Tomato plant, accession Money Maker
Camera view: horizontal (90 deg, fisheye); turntable rotation: 210 degrees
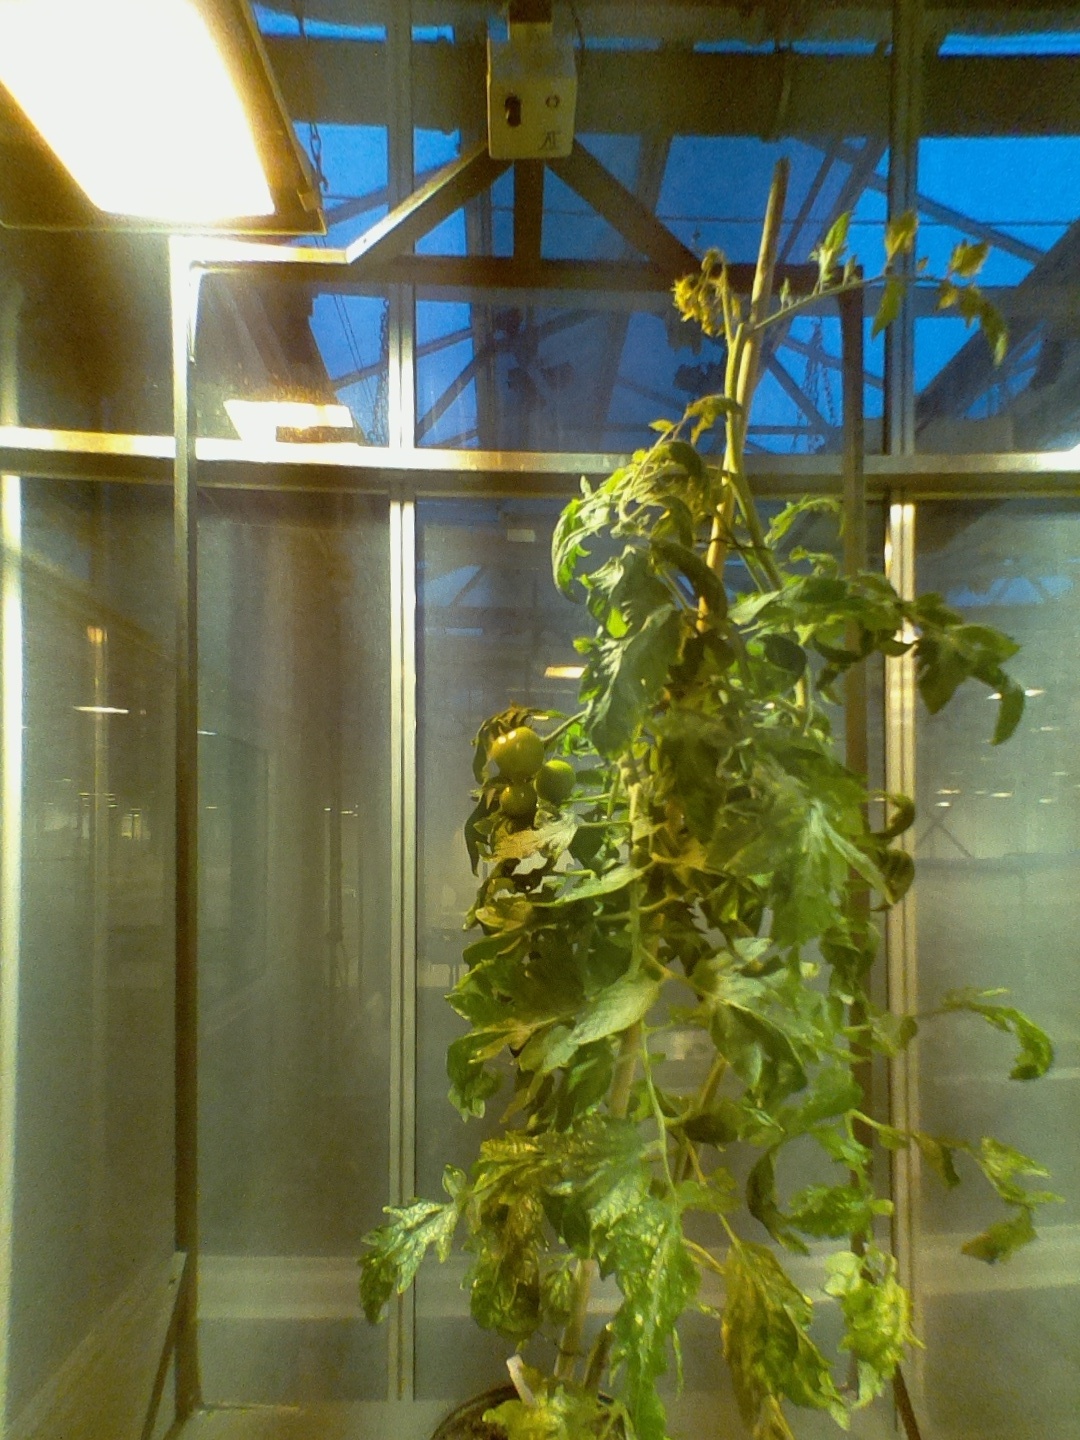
BBCH growth stage 75: 50%-60% of final fruit size